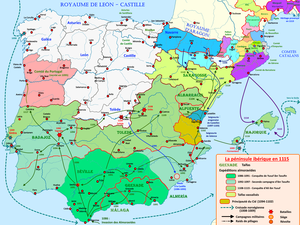
Carte de la Péninsule ibérique en 1115 illustrant les principaux évènements de l'époque
La croisade norvégienne est une croisade qui s'est déroulée de 1107 à 1110, en renfort à la première croisade, menée par le roi norvégien Sigurd Iᵉʳ. Sigurd a été le premier monarque européen à participer directement aux croisades vers la Terre sainte ; aucune des batailles de cette croisade n'a été perdue. La croisade norvégienne semble avoir été menée d'une manière similaire aux raids des Vikings, mais les buts des Norvégiens étaient différents cette fois-ci.
Henri de Bourgogne fut comte de Portugal depuis 1093 jusqu'à sa mort au siège d'Astorga alors qu'il combattait les Maures, le 12 mai 1112.
Alphonse VI, surnommé « le Brave », né avant juin 1040, mort le 1ᵉʳ juillet 1109, roi de León, roi de Castille à la mort de son frère, roi de Tolède par conquête et roi de Galice à la mort de son autre frère. Il était le fils de Ferdinand Iᵉʳ de Castille, de León et Asturies et de Sancha de León.
Le territoire de l'actuelle communauté autonome d'Aragon a été un lieu de passage important de la péninsule Ibérique, entre les rives méditerranéennes et atlantiques d'une part, entre le sud de la péninsule et le nord de l'Europe d'autre part. La présence humaine y est attestée depuis plusieurs millénaires, mais les spécificités de l'Aragon actuel remontent pour la plupart au Moyen Âge.
Urraque Iʳᵉ, née en 1081 et morte le 8 mars 1126, est reine de León et Castille de 1109 à sa mort.
La Reconquista est le nom donné à la période du Moyen Âge durant laquelle s'est produite la reconquête, par les royaumes chrétiens, des territoires de la péninsule Ibérique et des îles Baléares occupés par les musulmans. Il est communément admis que la Reconquista commence lors de la première moitié du VIIIᵉ siècle ; néanmoins, l'année exacte de son début reste sujette à débat. La victoire asturienne lors de la bataille de Covadonga en 722 est une des dates admises comme le point de départ de la reconquête. Elle s'achève le 2 janvier 1492 dans l'actuelle Espagne, lorsque les « Rois catholiques » prennent le dernier bastion musulman à Grenade.
Sanche Iᵉʳ d'Aragon ou Sancho Ramirez est le fils de Ramire Iᵉʳ d'Aragon et d'Ermesinde de Foix. Il succède à son père en 1063 et règne sur le royaume d'Aragon. En 1076, il est appelé au trône de Pampelune par la noblesse navarraise et devient roi comme Sanche V de Pampelune.
Rodrigo, ou Ruy, Díaz de Vivar, né vers 1043 à Vivar, près de Burgos, et mort le 10 juillet 1099 à Valence — dit El Cid Campeador ou simplement El Cid — est un chevalier mercenaire chrétien, héros de la Reconquista.
L'histoire d'al-Andalus recouvre les événements survenus au Moyen Âge, notamment entre 711 et 1492, sur l'ensemble des terres de la péninsule Ibérique sous domination musulmane.
Ali ben Youssef est le fils de Youssef Ibn Tachfin, appartenant à la dynastie berbère des Almoravides. Il succède à son père en 1106 pour régner pendant 37 ans, soit jusqu'à sa mort en 1143.
Youssef ben Tachfine as-Sanhaji, aussi nommé Youssef Ou-Tachfine, ou encore Ben Yousouf, est le troisième imam et le premier sultan de la dynastie berbère des Almoravides. Né entre 1006 et 1009, il a régné sur un Empire allant du Sahara à l'Espagne, de 1061 jusqu'à sa mort en 1106. Il est, avec sa femme Zaynab Nefzaouia, le fondateur de Marrakech vers 1070, qui est alors devenue une capitale.
La conquête almoravide correspond au passage d'al-Andalus sous domination des Almoravides. Cette période dure de 1086 à 1147. Elle met fin à la première période de taïfas.
La taïfa de Séville fut au Moyen Âge un royaume arabo-musulman de la péninsule ibérique, dont la capitale était Séville.
L'histoire du Portugal au sens strict ne commence qu'au XIIᵉ siècle avec la naissance des premiers états portugais : les comtés de Portucale et de Coimbra au temps d'Henri de Bourgogne, mais au sens large, elle comprend le passé de l'actuel territoire portugais et de l'Ouest de la péninsule Ibérique depuis la préhistoire. Si les fortes identités culturelles des Basques méridionaux, de la majeure partie des Catalans et des Galiciens ne les ont pas empêchés de rejoindre le royaume de Castille pour former l'Espagne moderne, le Sud-Ouest de la péninsule ibérique en revanche, a formé une autre unité politique, délimitée par la plus ancienne frontière d'Europe. La vocation maritime du pays portugais s'est affirmée malgré un littoral peu propice à la grande navigation et une situation géographique qui l'éloigne, encore aujourd'hui, des grands axes européens.
Al-Andalus est le terme qui désigne l'ensemble des territoires de la péninsule Ibérique et certains du sud de la France qui furent, à un moment ou un autre, sous domination musulmane entre 711 et 1492. L'Andalousie actuelle, qui en tire son nom, n'en constitua longtemps qu'une petite partie.
Raimond-Bérenger III de Barcelone, surnommé le Grand, est comte de Barcelone, de Gérone et d'Ausona dès 1082, de Besalù en 1111, de Cerdagne en 1117, de Provence en 1112, et ce jusqu'à sa mort en 1131.
Pierre Iᵉʳ d'Aragon, également appelé Pedro Sánchez, fut roi d'Aragon et de Pampelune de 1094 à sa mort en 1104. Fils aîné du roi Sanche Iᵉʳ d'Aragon et de sa première épouse Isabelle d'Urgell, Pierre Iᵉʳ succède à son père sur le trône des deux royaumes d'Aragon et de Pampelune.